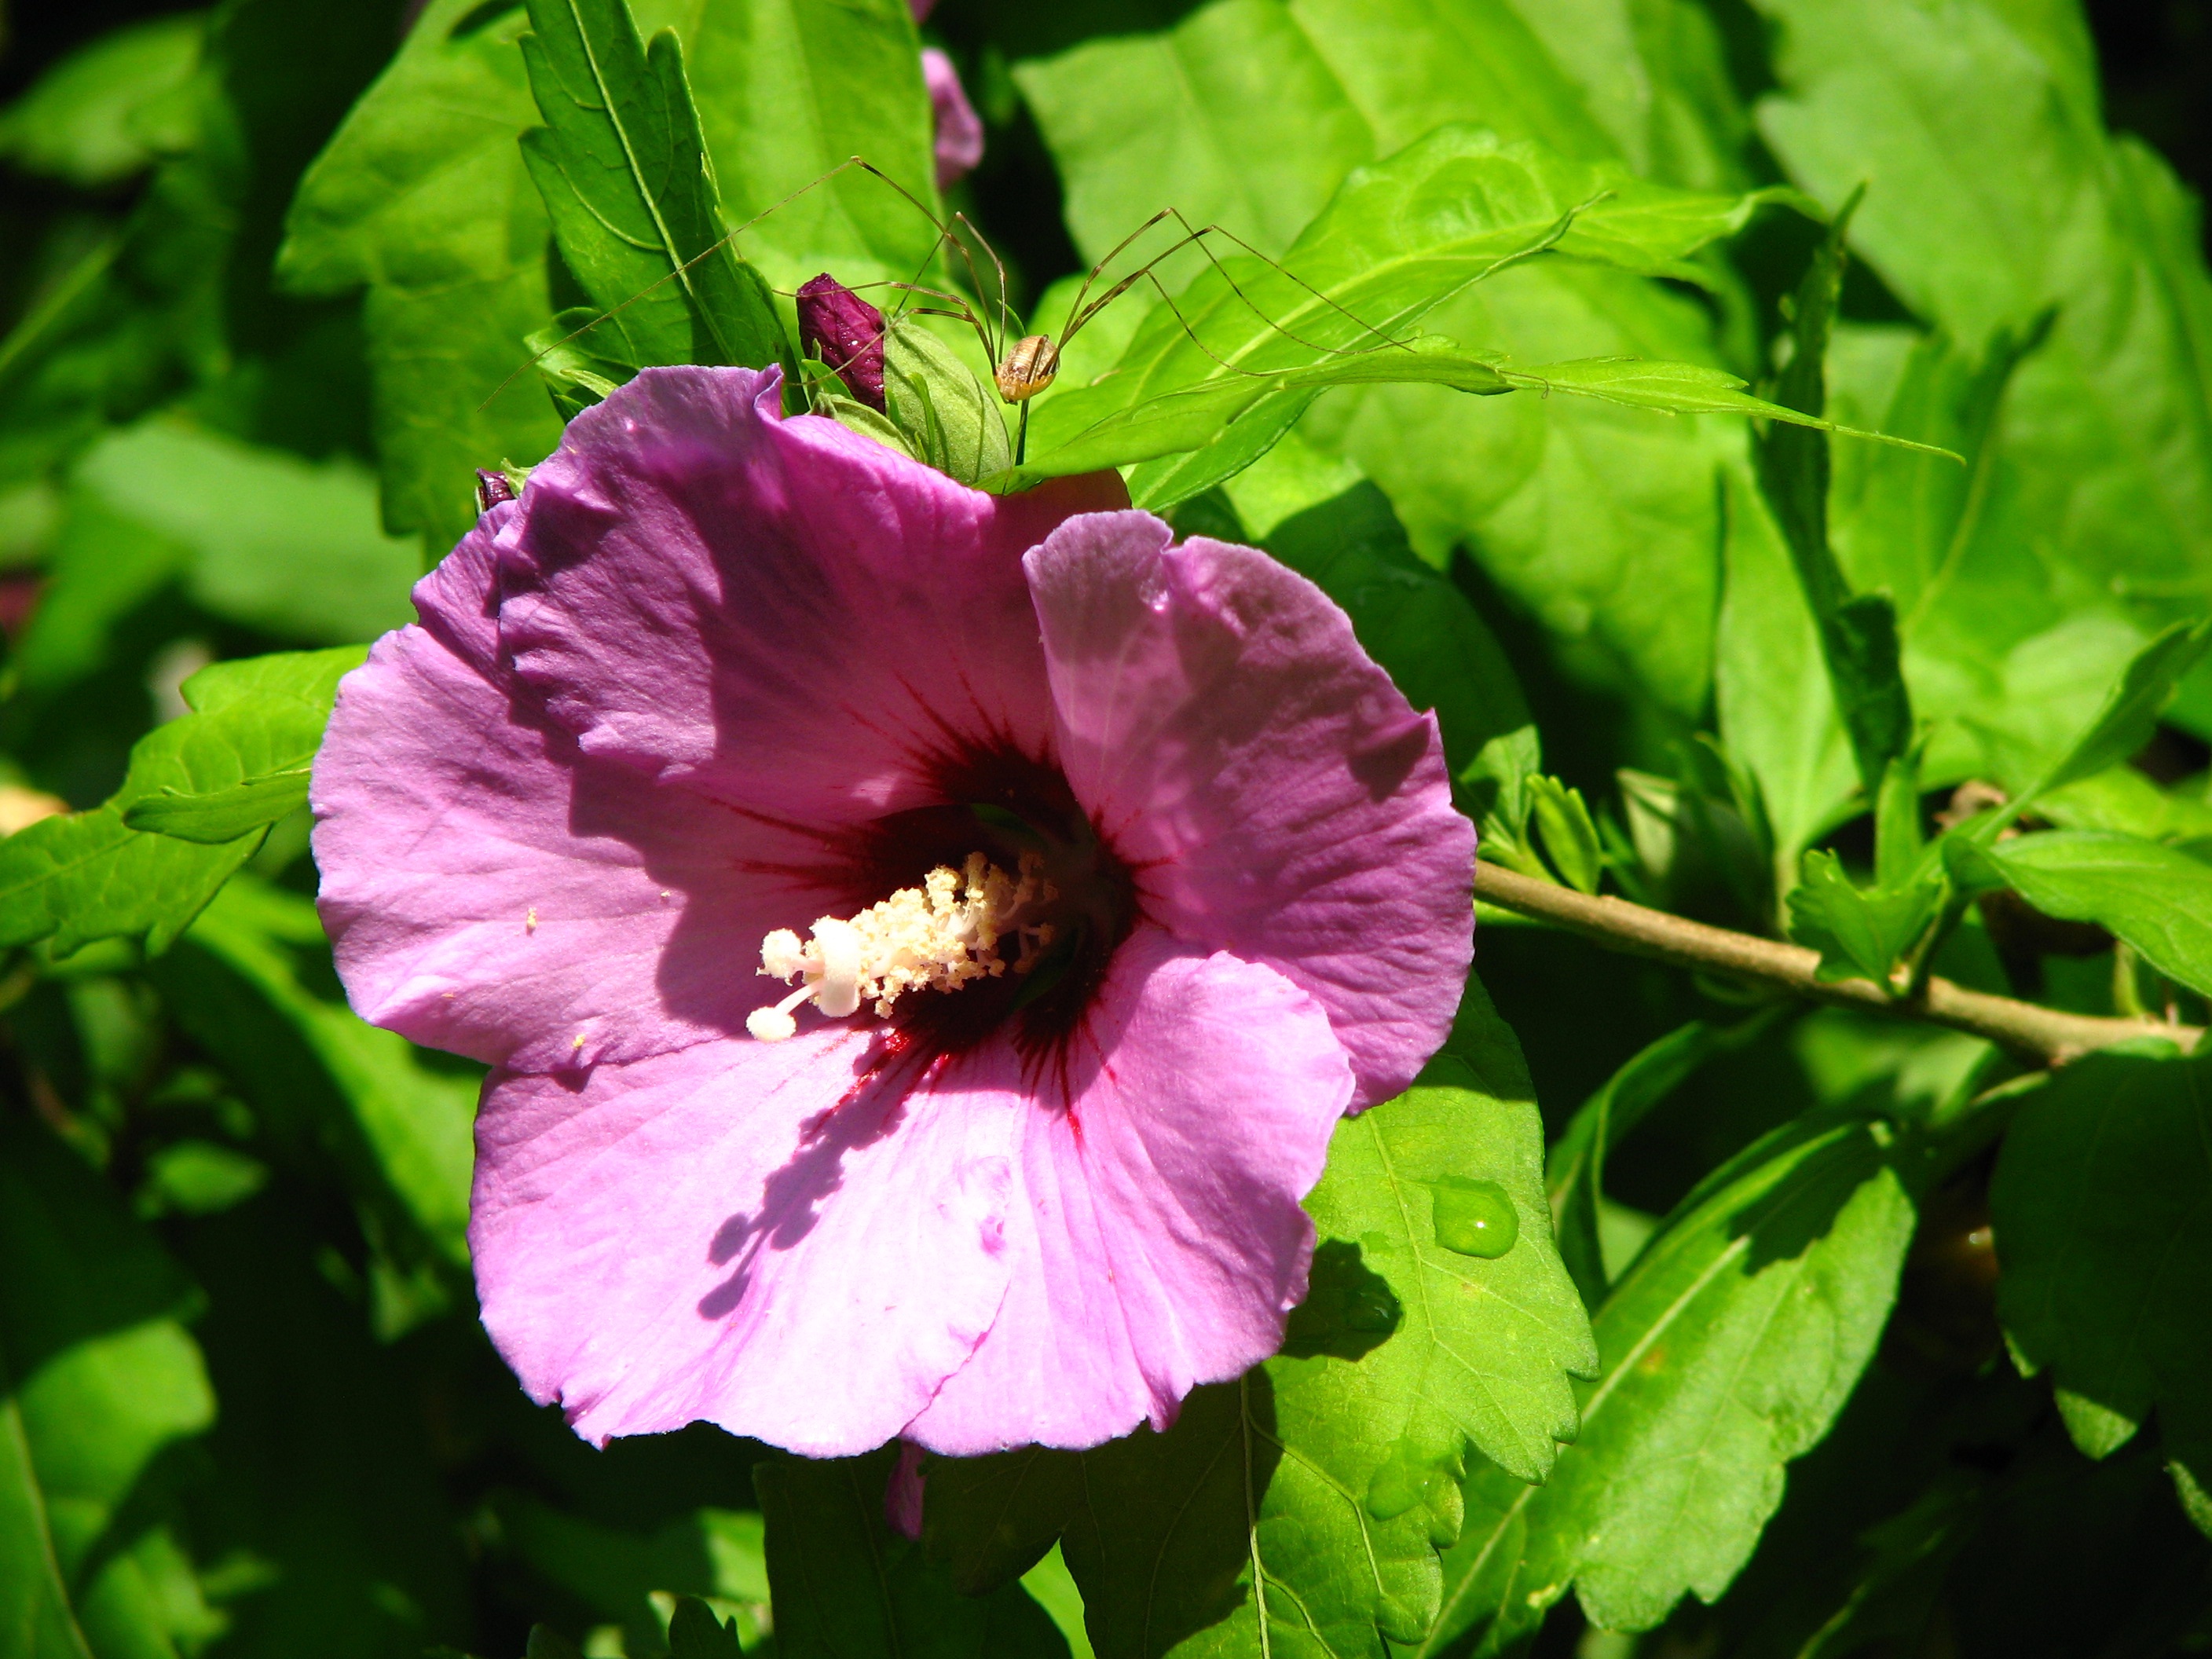
blossom, plant, flower, purple, petal, bloom, botany, flora, spider, beautiful, hibiscus, malvales, flowering plant, mallow, chinese hibiscus, annual plant, land plant